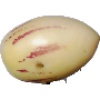
Label: pepino